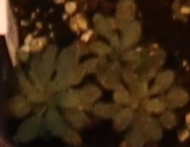
Label: Horseweed